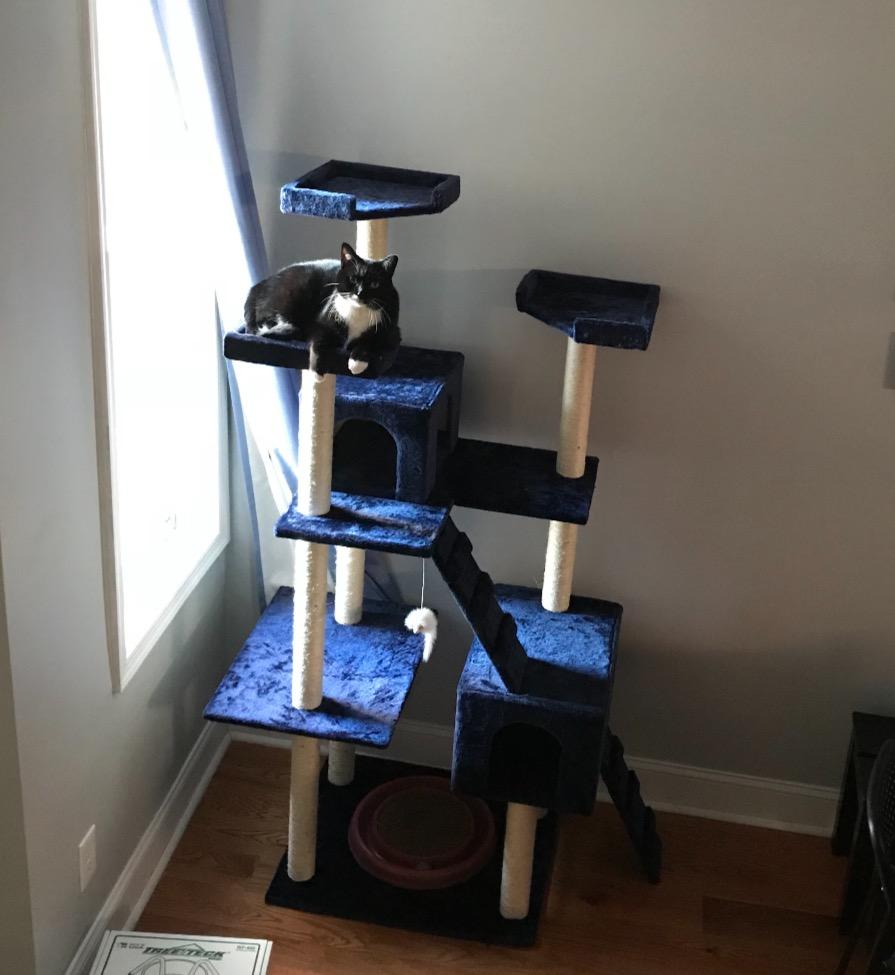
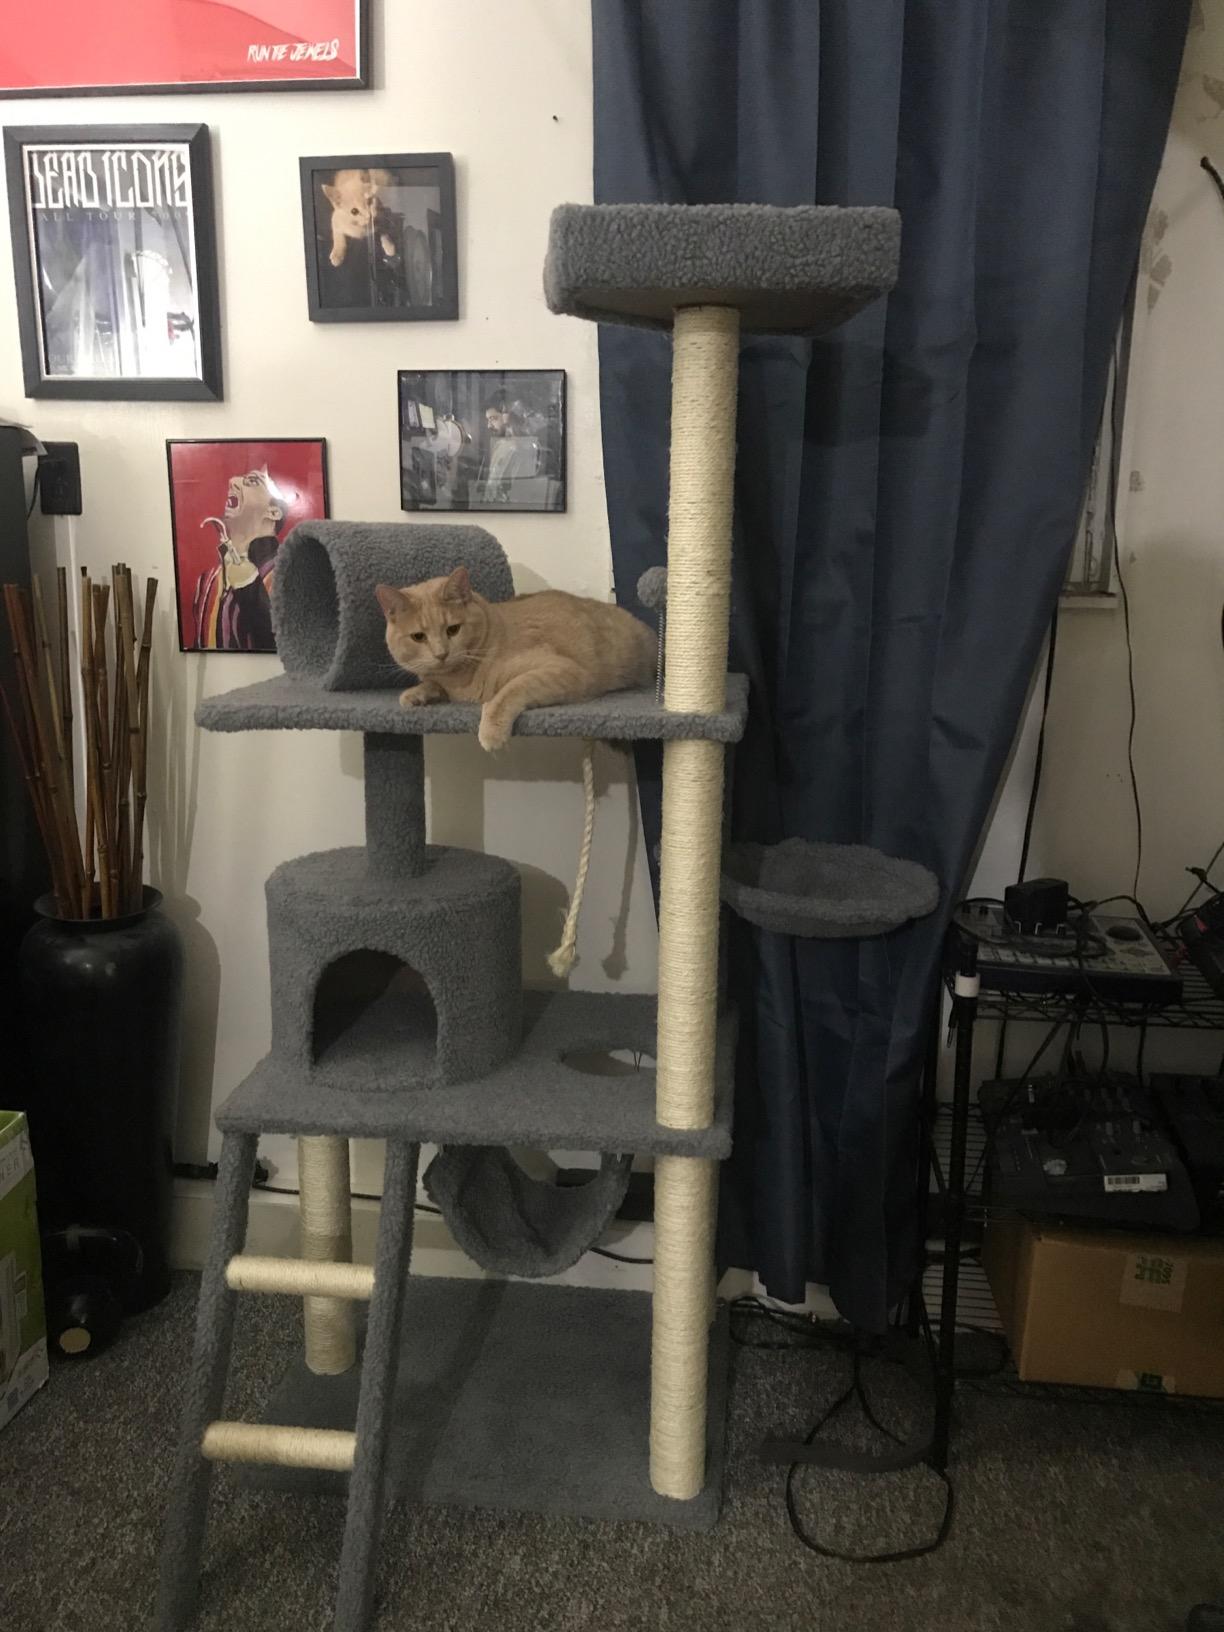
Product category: items_cat tree
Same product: no